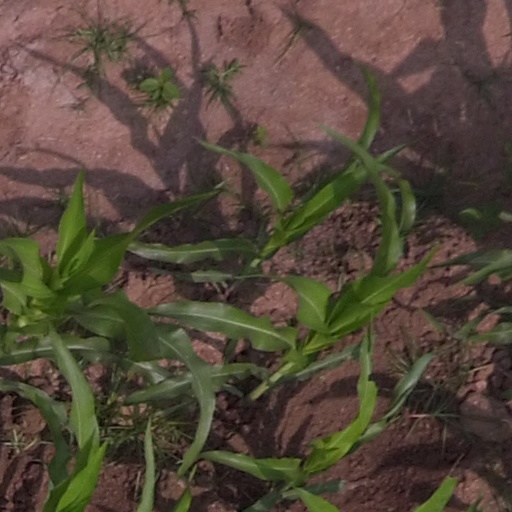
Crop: maize; corn